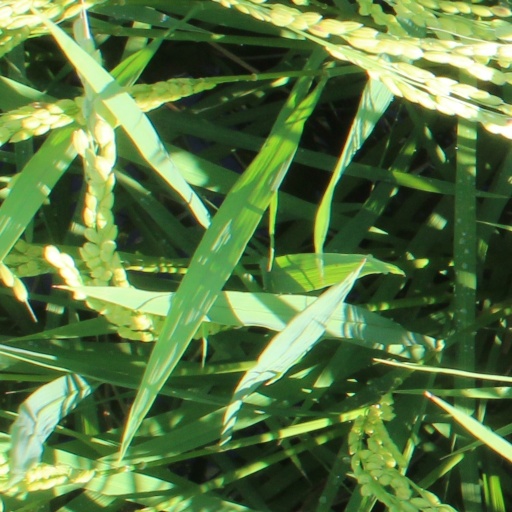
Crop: rice